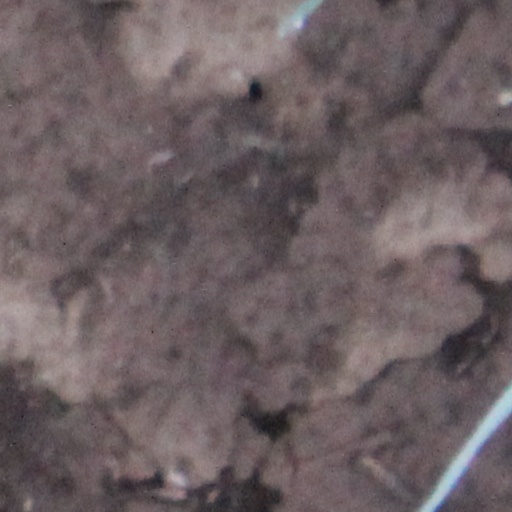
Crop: wheat